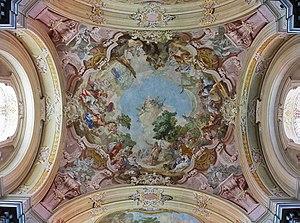
L'article religion en Slovaquie cherche à présenter les pratiques religieuses, passées et présentes, actualisées des 5 500 000 habitants de la récente République de Slovaquie.